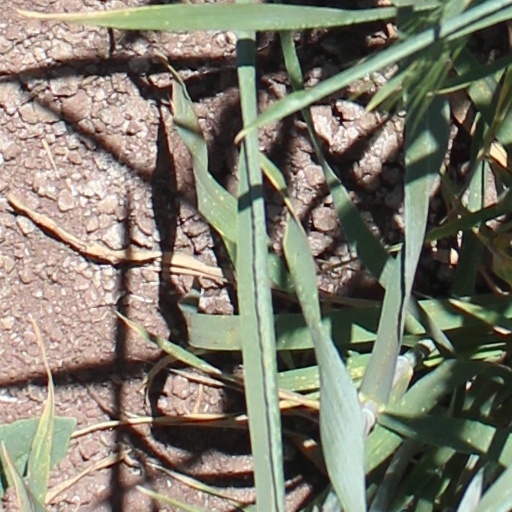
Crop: wheat